Beit Zvi

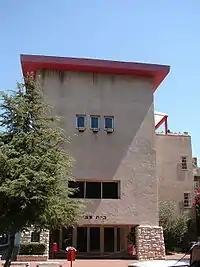
Beit Zvi School for the Performing Arts

Beit Zvi School for the Performing Arts, and Theater is a school of acting and theatre arts, located in the Tel Aviv District city of Ramat Gan, Israel, established in 1950, and is named after Zvi Klir, who fell in the War of Independence. The studies there last for about three years, with the final year students operating an active theatre with a diverse repertoire of plays, and at the end of which the students receive a diploma.